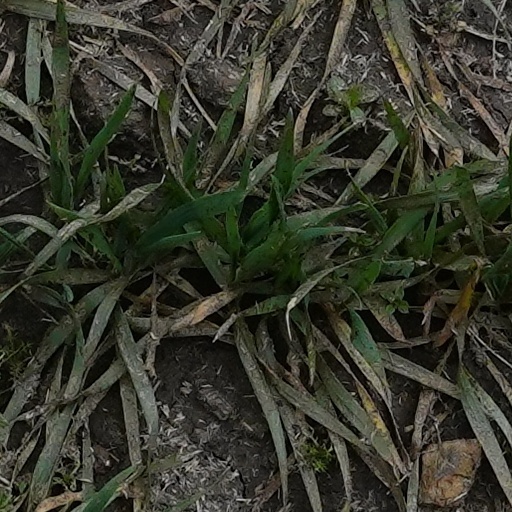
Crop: wheat